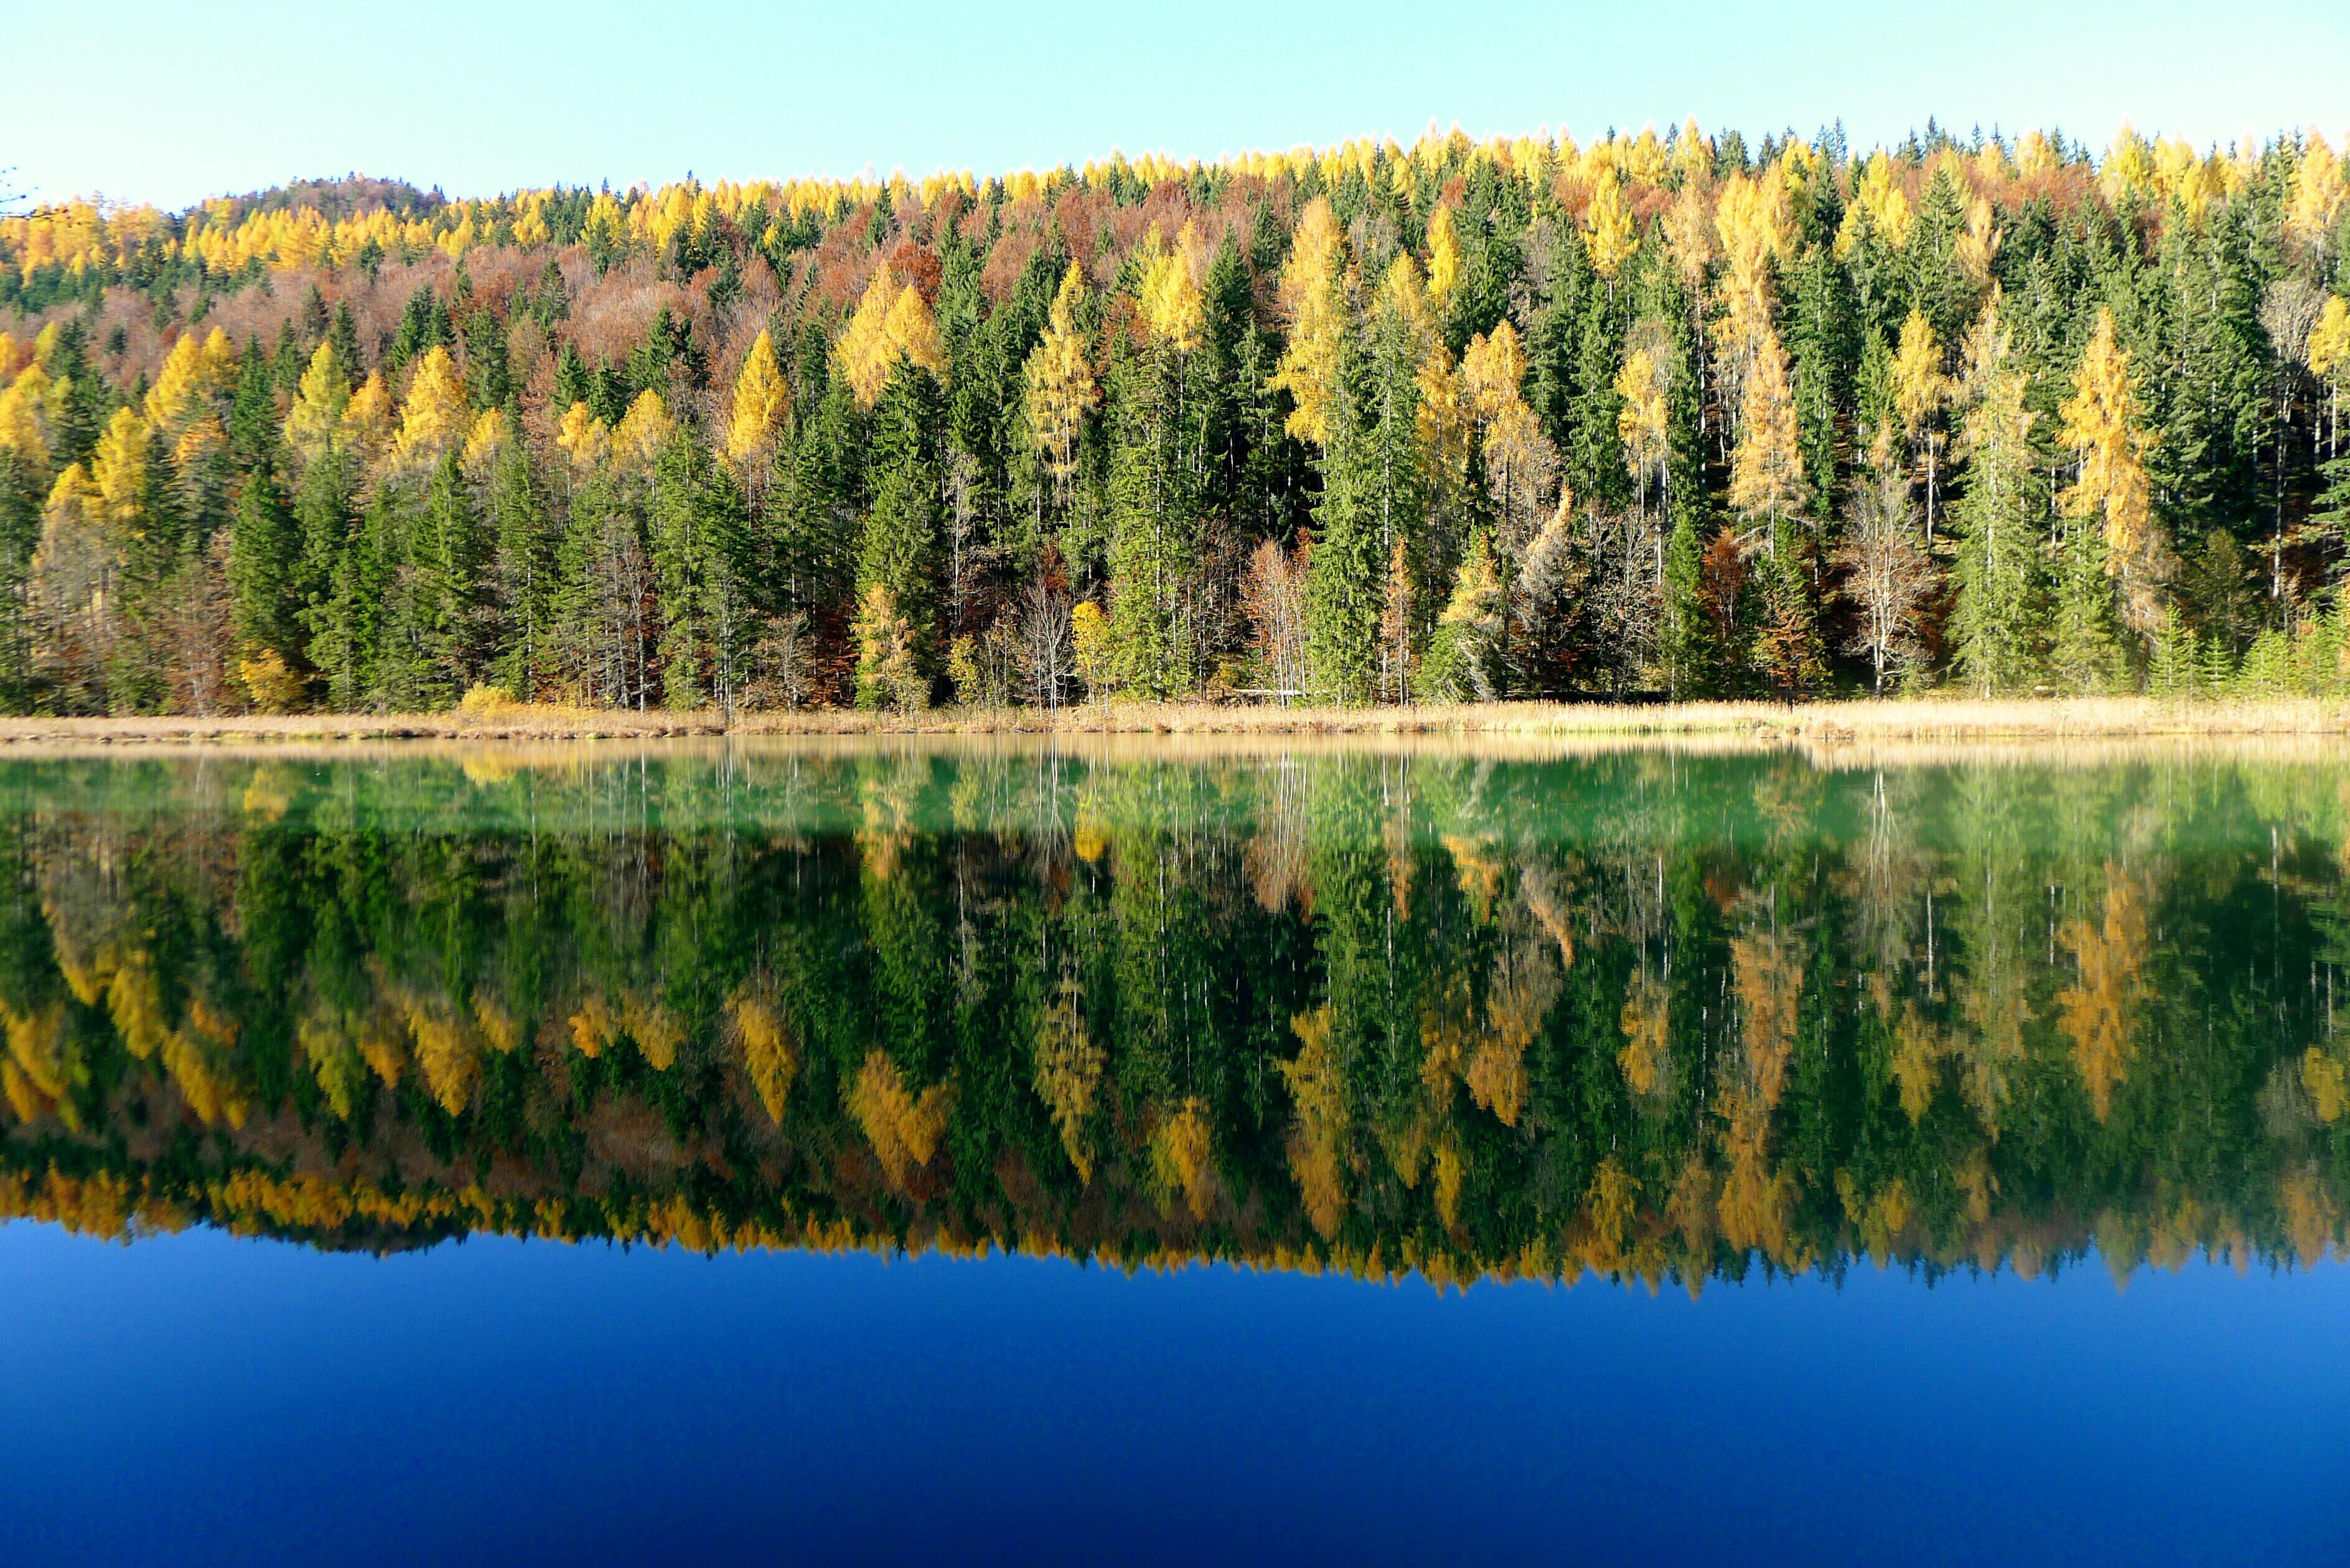
tree, nature, forest, wilderness, meadow, lake, pond, reflection, autumn, reservoir, autumn mood, wetland, habitat, loch, fall color, larch, ecosystem, autumn colours, water reflection, biome, herbststimmung am see, colorful autumn, natural environment, atmospheric phenomenon, woody plant, temperate coniferous forest